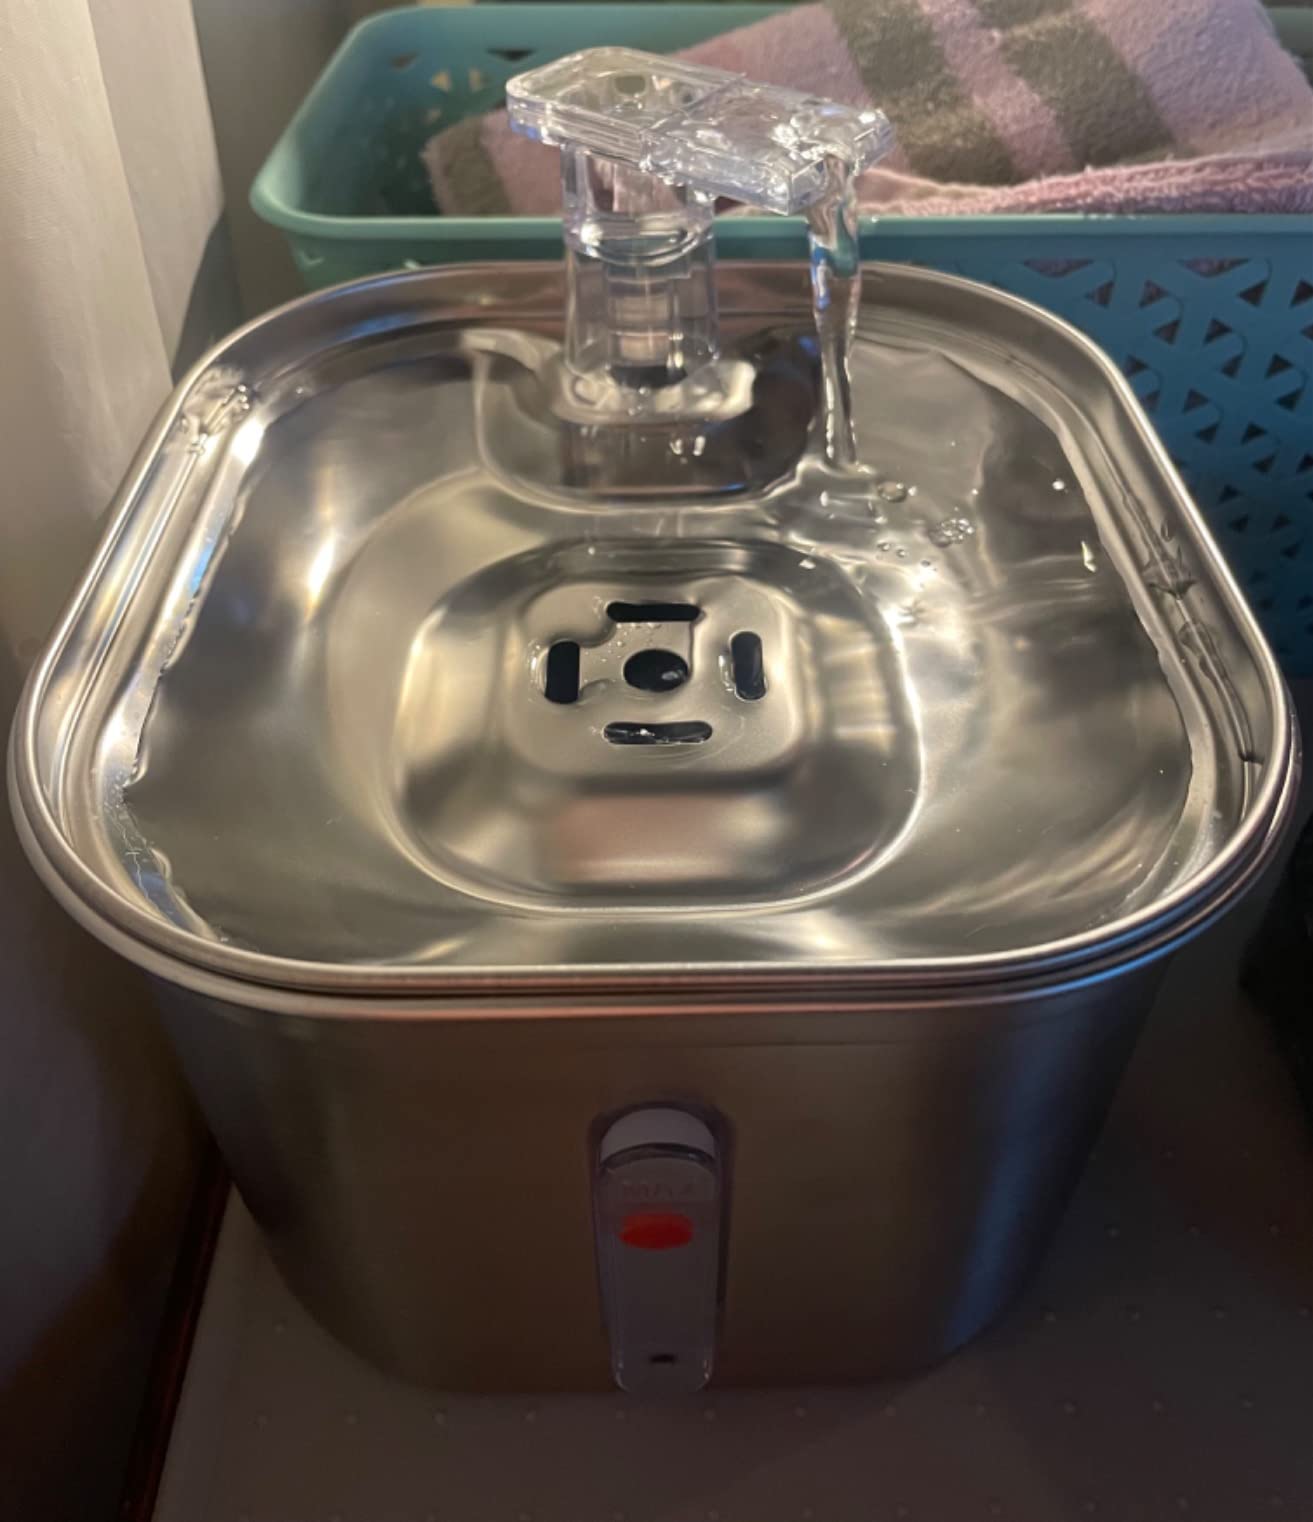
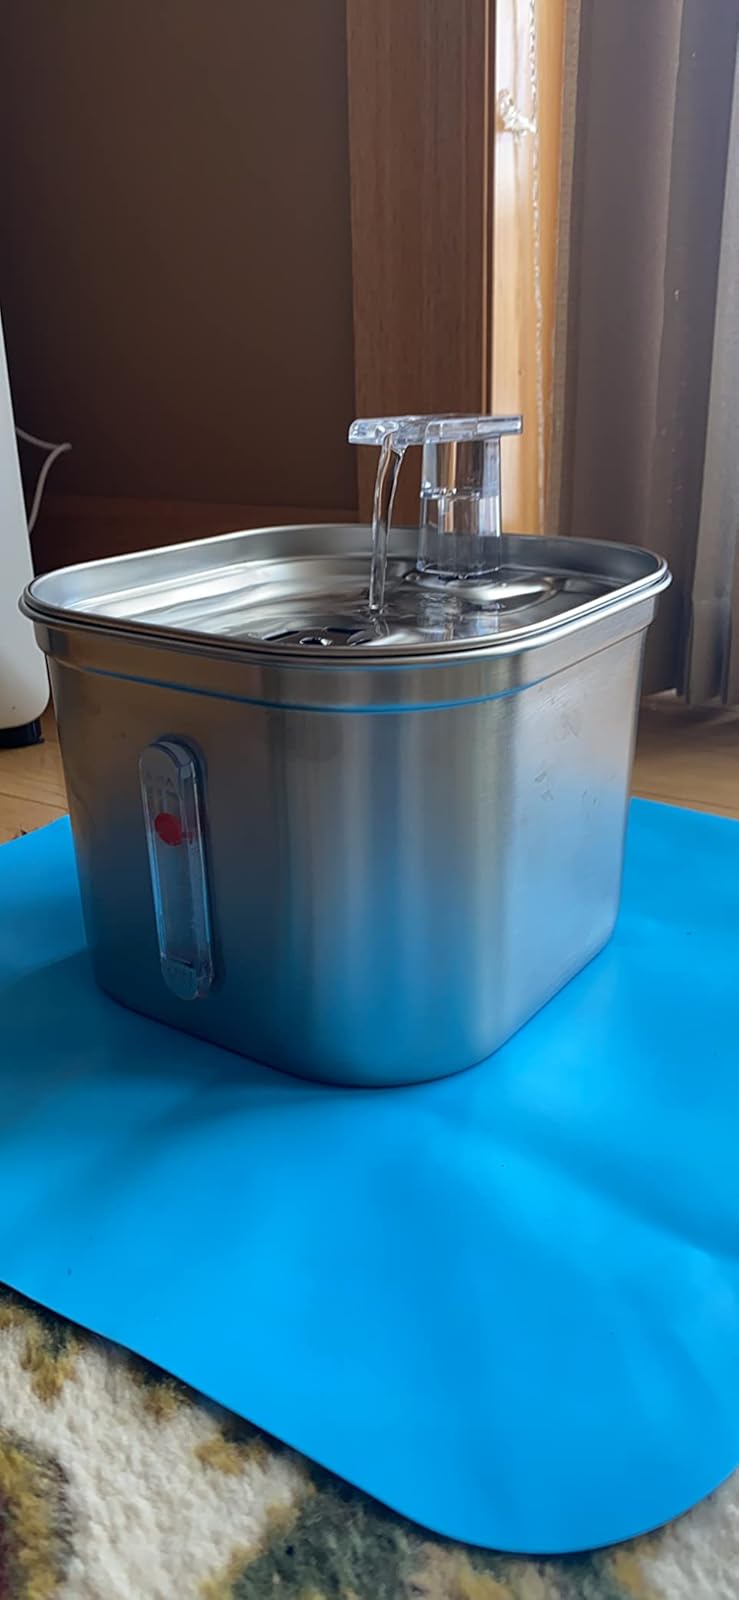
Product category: items_bowl
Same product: yes